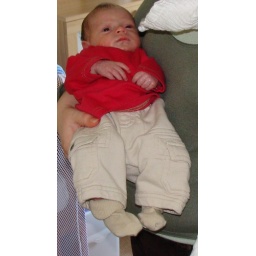
Jack in big boy clothes